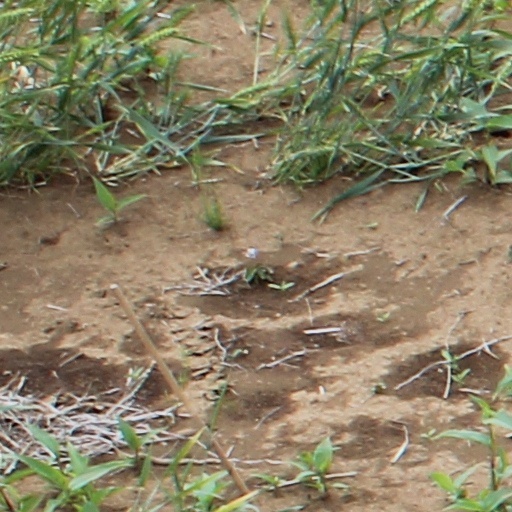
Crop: wheat